2011 Rally Argentina

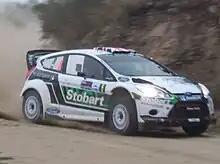

The 2011 Rally Argentina was the sixth round of the 2011 World Rally Championship season. The rally took place over 26–29 May, and was based in Villa Carlos Paz, in the province of Córdoba. The rally was also the third round of the Production World Rally Championship. Argentina returned to the WRC calendar for the first time since 2009, after the event was a part of the Intercontinental Rally Challenge in 2010.